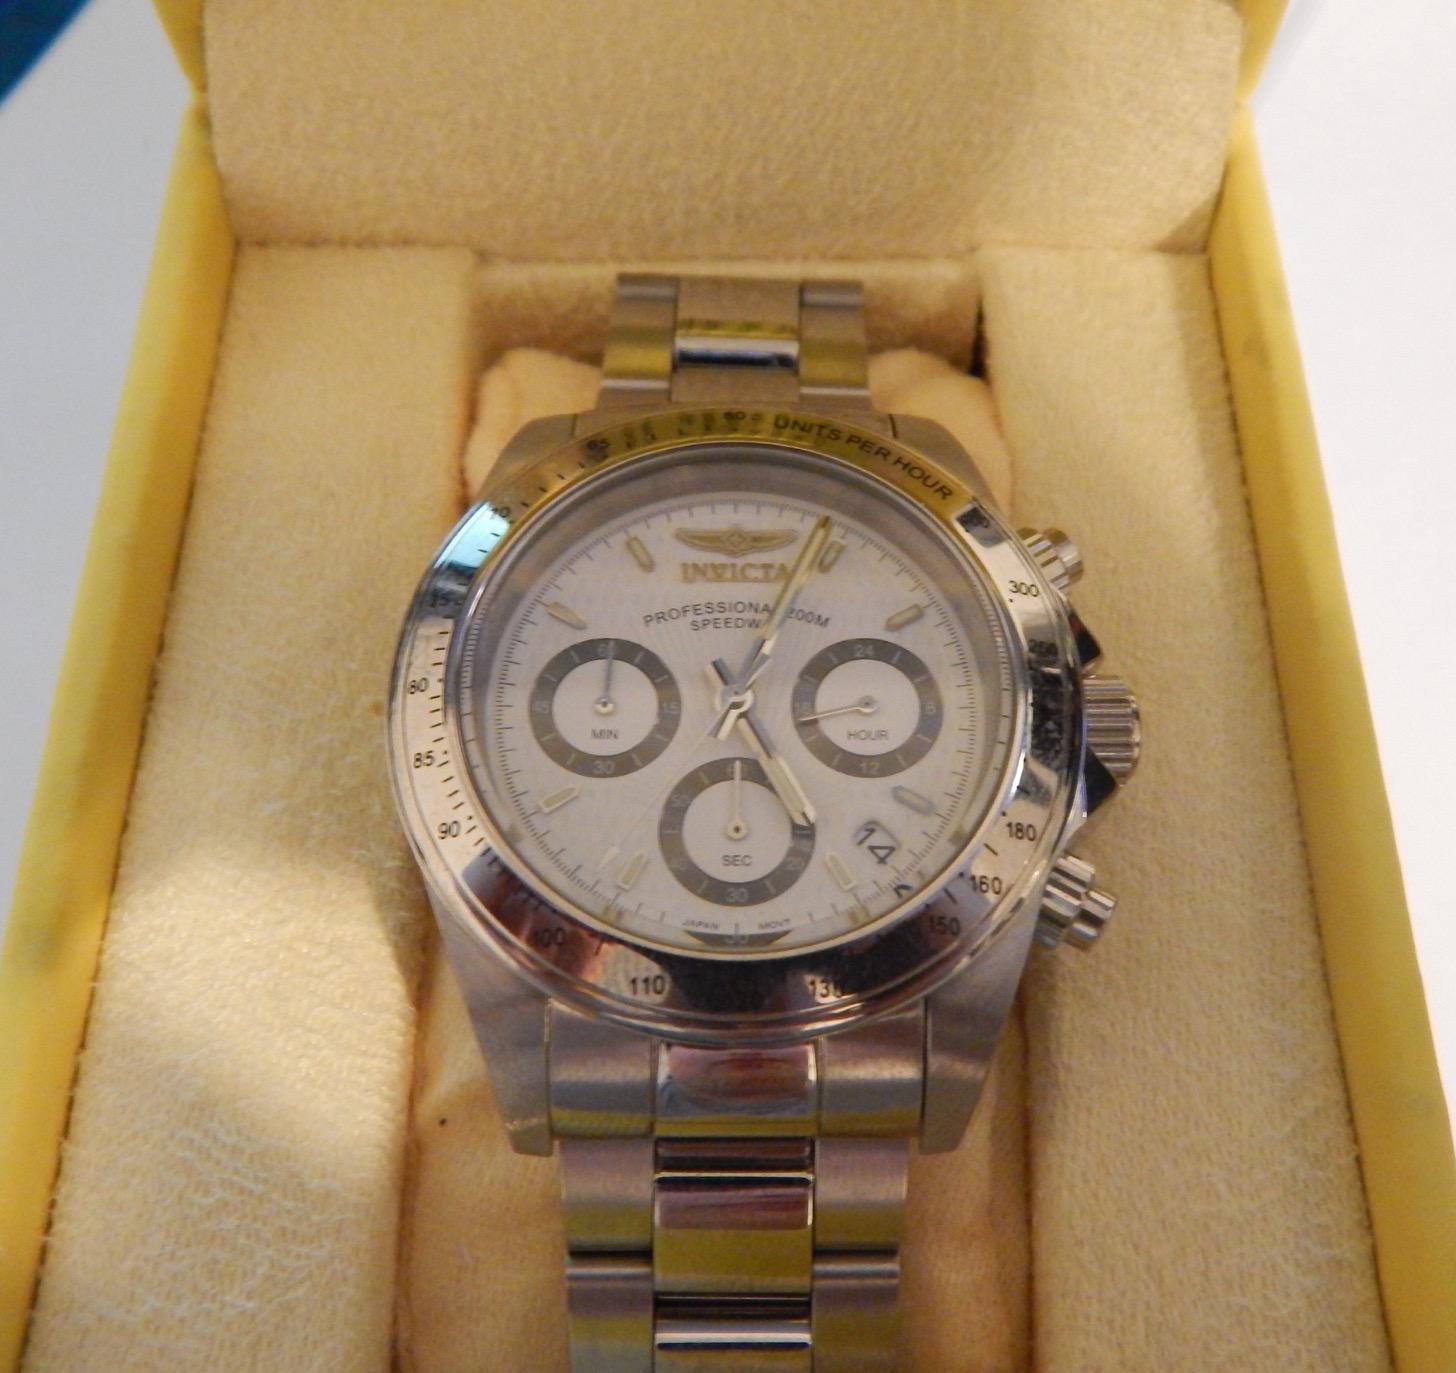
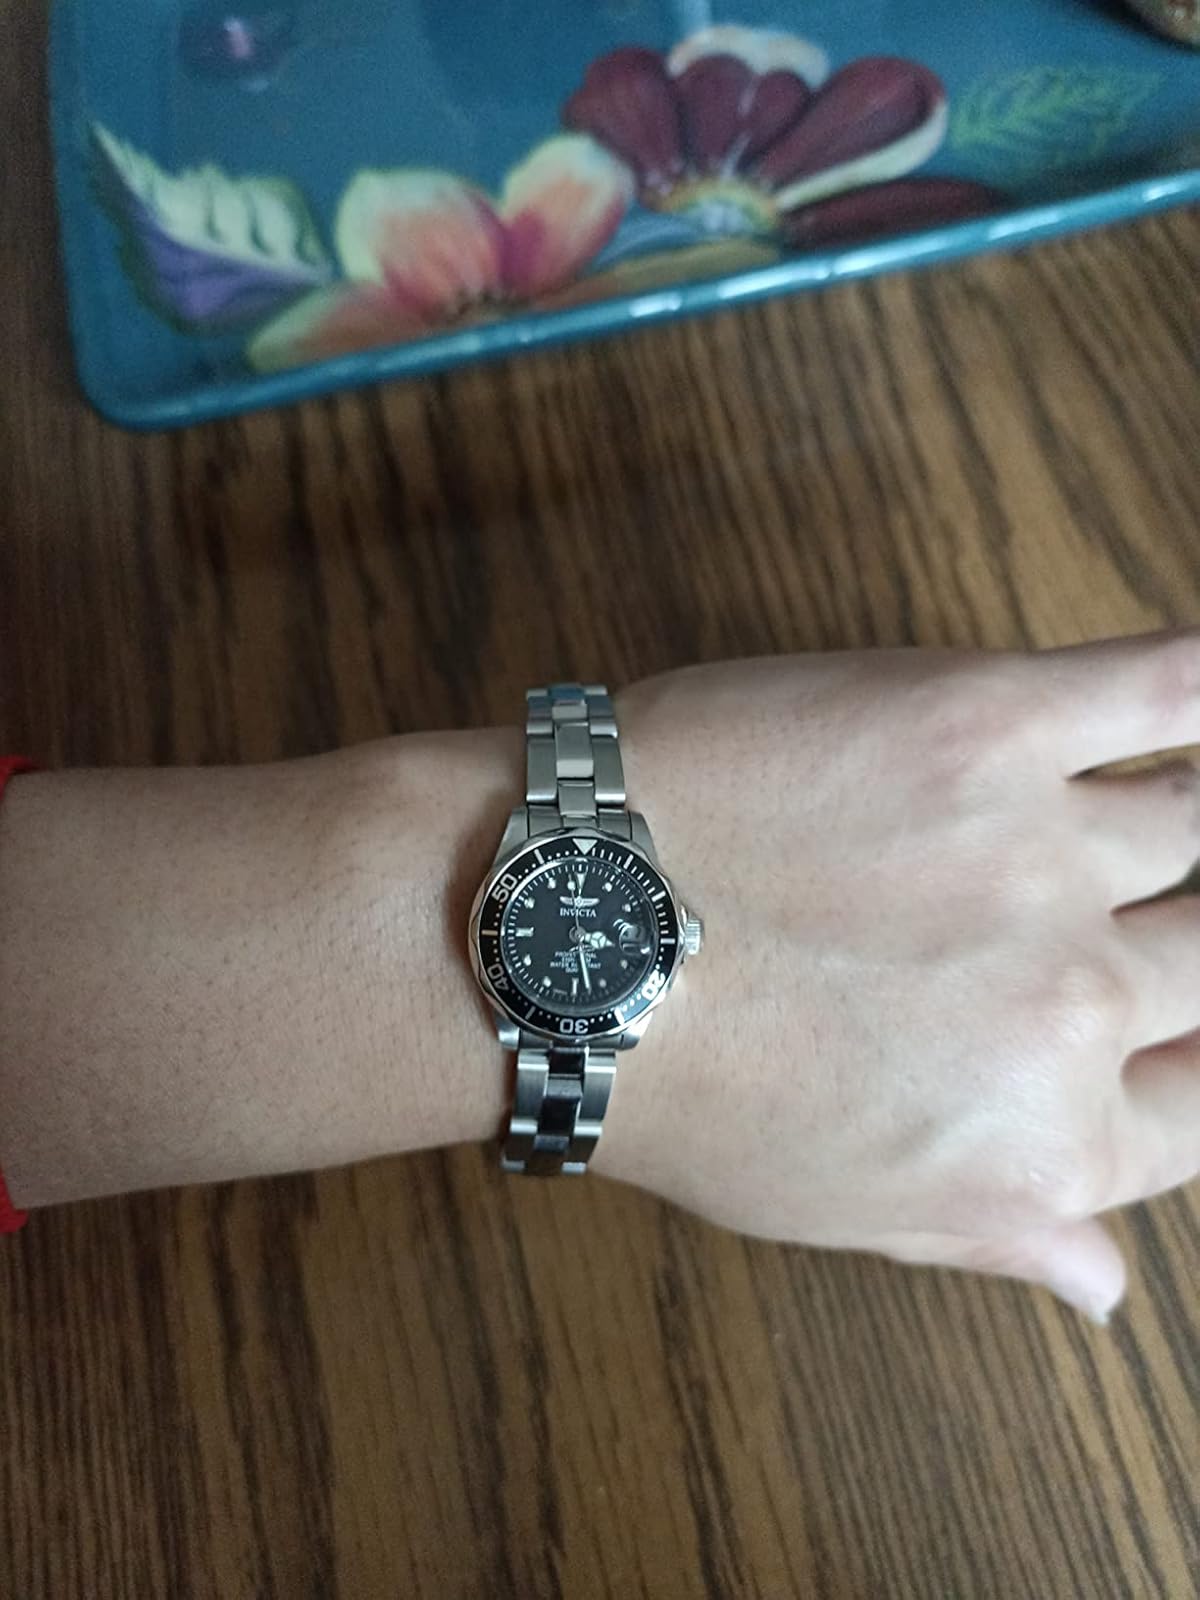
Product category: accessories_watch
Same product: no